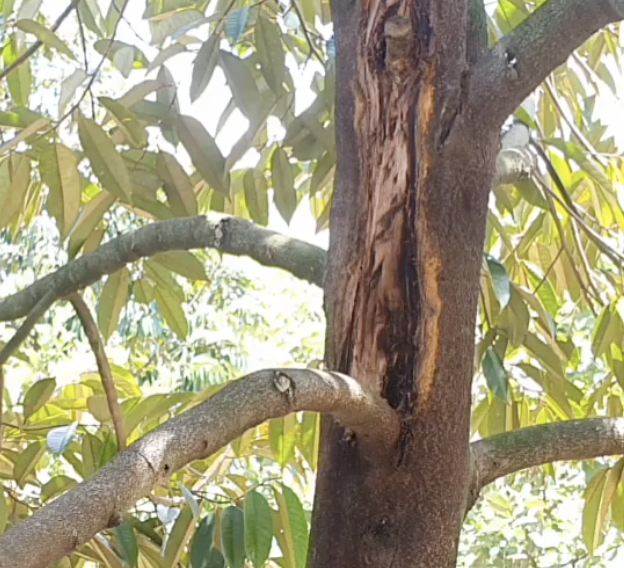
Label: stem_cracking_ gummosis